Free State of Fiume

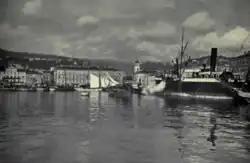
Fiume harbour in 1923

On 27 January 1924, the Kingdom of Italy and the Kingdom of Serbs, Croats, and Slovenes signed the Treaty of Rome, agreeing to the annexation of Fiume by Italy and the absorption of Sušak by the Kingdom of Serbs, Croats, and Slovenes. All parties ratified the agreement in Rome on 22 February 1924, and it became effective the same day. It was registered in the "League of Nations Treaty Series" on 7 April 1924. The government-in-exile of the Free State considered this act invalid and nonbinding under international law and continued its activities until well after the 1950s. In the aftermath of the Second World War, Zanella and Tito were still discussing the possibility of reinstating the old free state, but changes in the international geopolitical picture led the Yugoslav Communist regime to seize the opportunity and annex the city in 1947 after two years of occupation, aided by Stalin's strong support during the Paris peace conference.